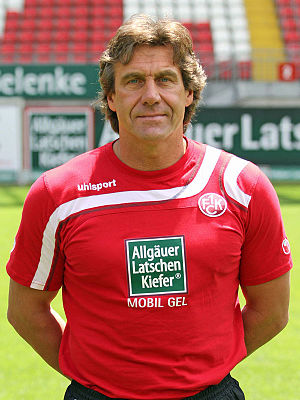
Gerald Ehrmann
Gerald Ehrmann er en tysk tidligere fodboldspiller.